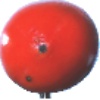
Label: Kaki 1